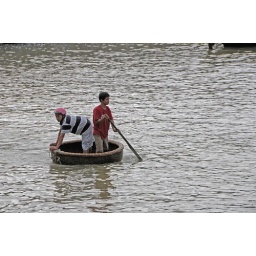
I don't know why the person in the black &amp;amp; white T-shirt is wearing a crash helmet!